Destruction of Army Group Center

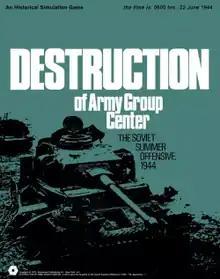

Destruction of Army Group Center, subtitled "The Soviet Summer Offensive, 1944" and often shortened to "DAGC", is a board wargame published by Simulations Publications Inc. (SPI) in 1973 that simulates Operation Bagration, the June 1944 Soviet offensive during World War II that shattered the German line and marked the start of Germany's long retreat back to Berlin and the end of the war.